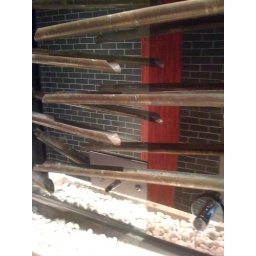
The sink in the women's bathroom at brunch.